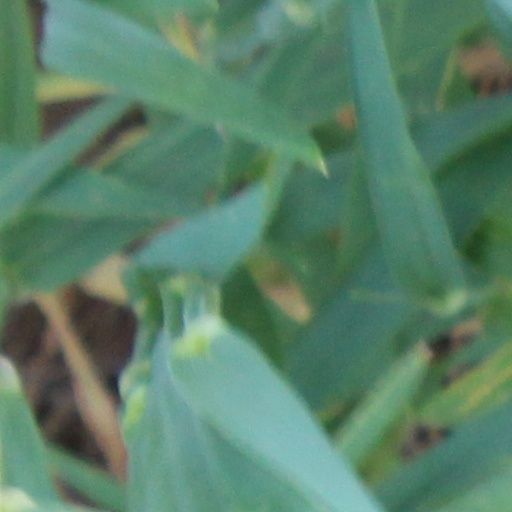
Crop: wheat